Irish Defence Forces School of Music

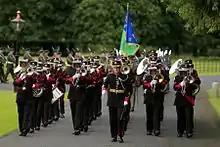
The Army No. 1 Band during the State Visit by the President of Mozambique.

The Army No. 1 Band was formed in 1923 by Colonel Wilhelm Fritz Brase (The former Royal Music Director of the Emperor Alexander 1st Guards Grenadiers) and gave its first public performance under the direction of Colonel Brase at the Theatre Royal in Dublin, on October 14 of that year. The band, which was the first of four military bands to be established between 1923 and 1936, is the premier military band of the Irish Defence Forces. It performs on all major ceremonial occasions, including the presidential inauguration. It also provides musical support during state visits to Ireland by foreign heads of state. The band has performed at festival and military tattoos in Italy, the Netherlands, Germany and France. It is based out of Cathal Brugha Barracks in Dublin and is currently led by Captain Thomas Kelly.